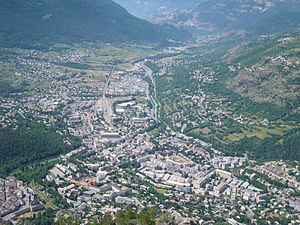
Briançon / Galleri
Briançon er en købstad i regionen Provence-Alpes-Côte d'Azur i Frankrig. Byen er med sine 1.326 m.o.h. den højest beliggende købstad i Frankrig og er næsthøjest beliggende i Europa, kun overgået af Davos i Schweiz. Briançon ligger i de franske alper tæt på grænsen til Italien. Briançon ligger i Durance-dalen. Nordøst for byen udspringer floden Durance.